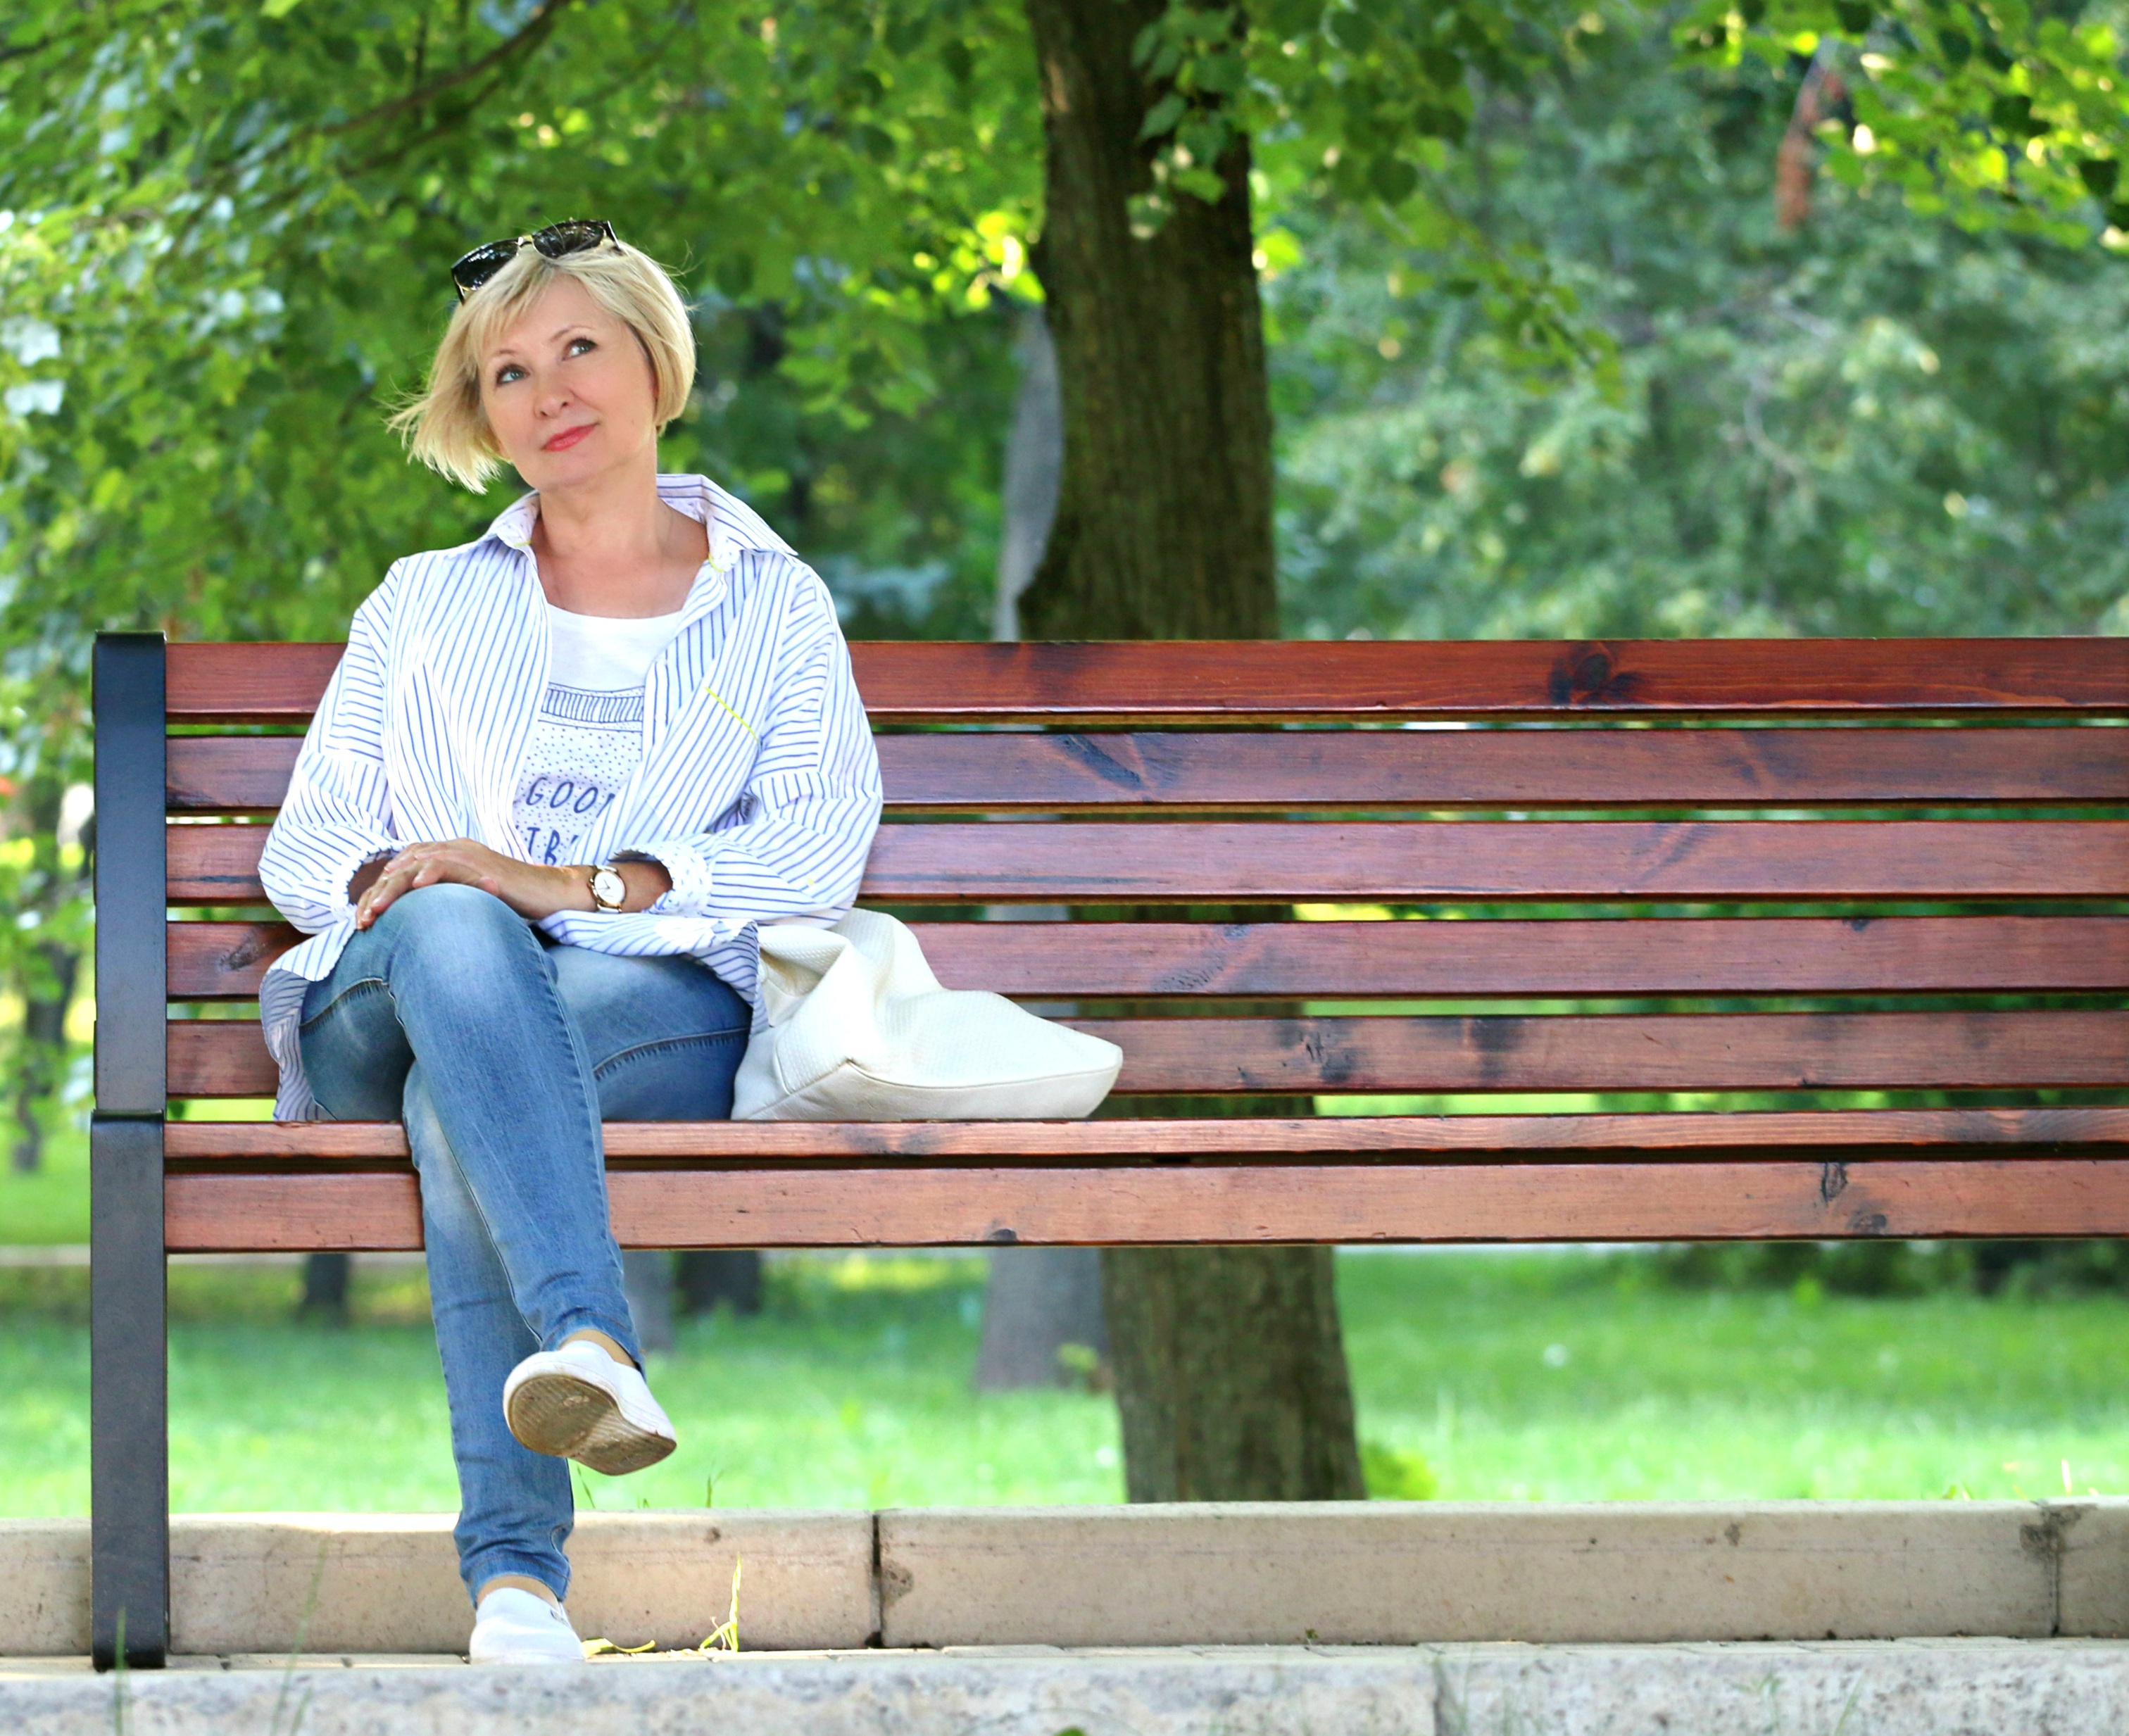
people, woman, bench, play, summer, male, sitting, park, backyard, think, child, leisure, blonde, stroll, family, place, dream, playground, toddler, style, stand by, human positions